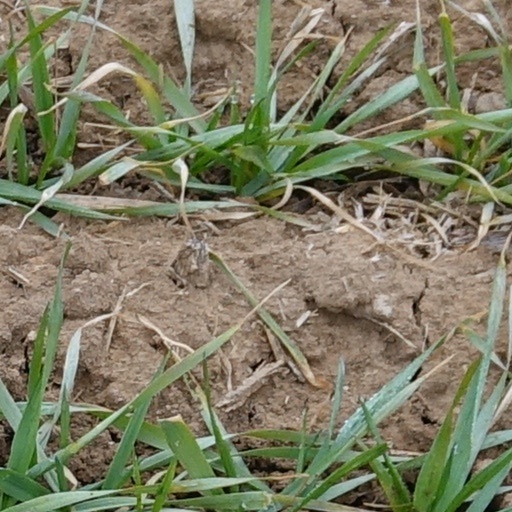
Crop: wheat